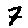
Label: 7